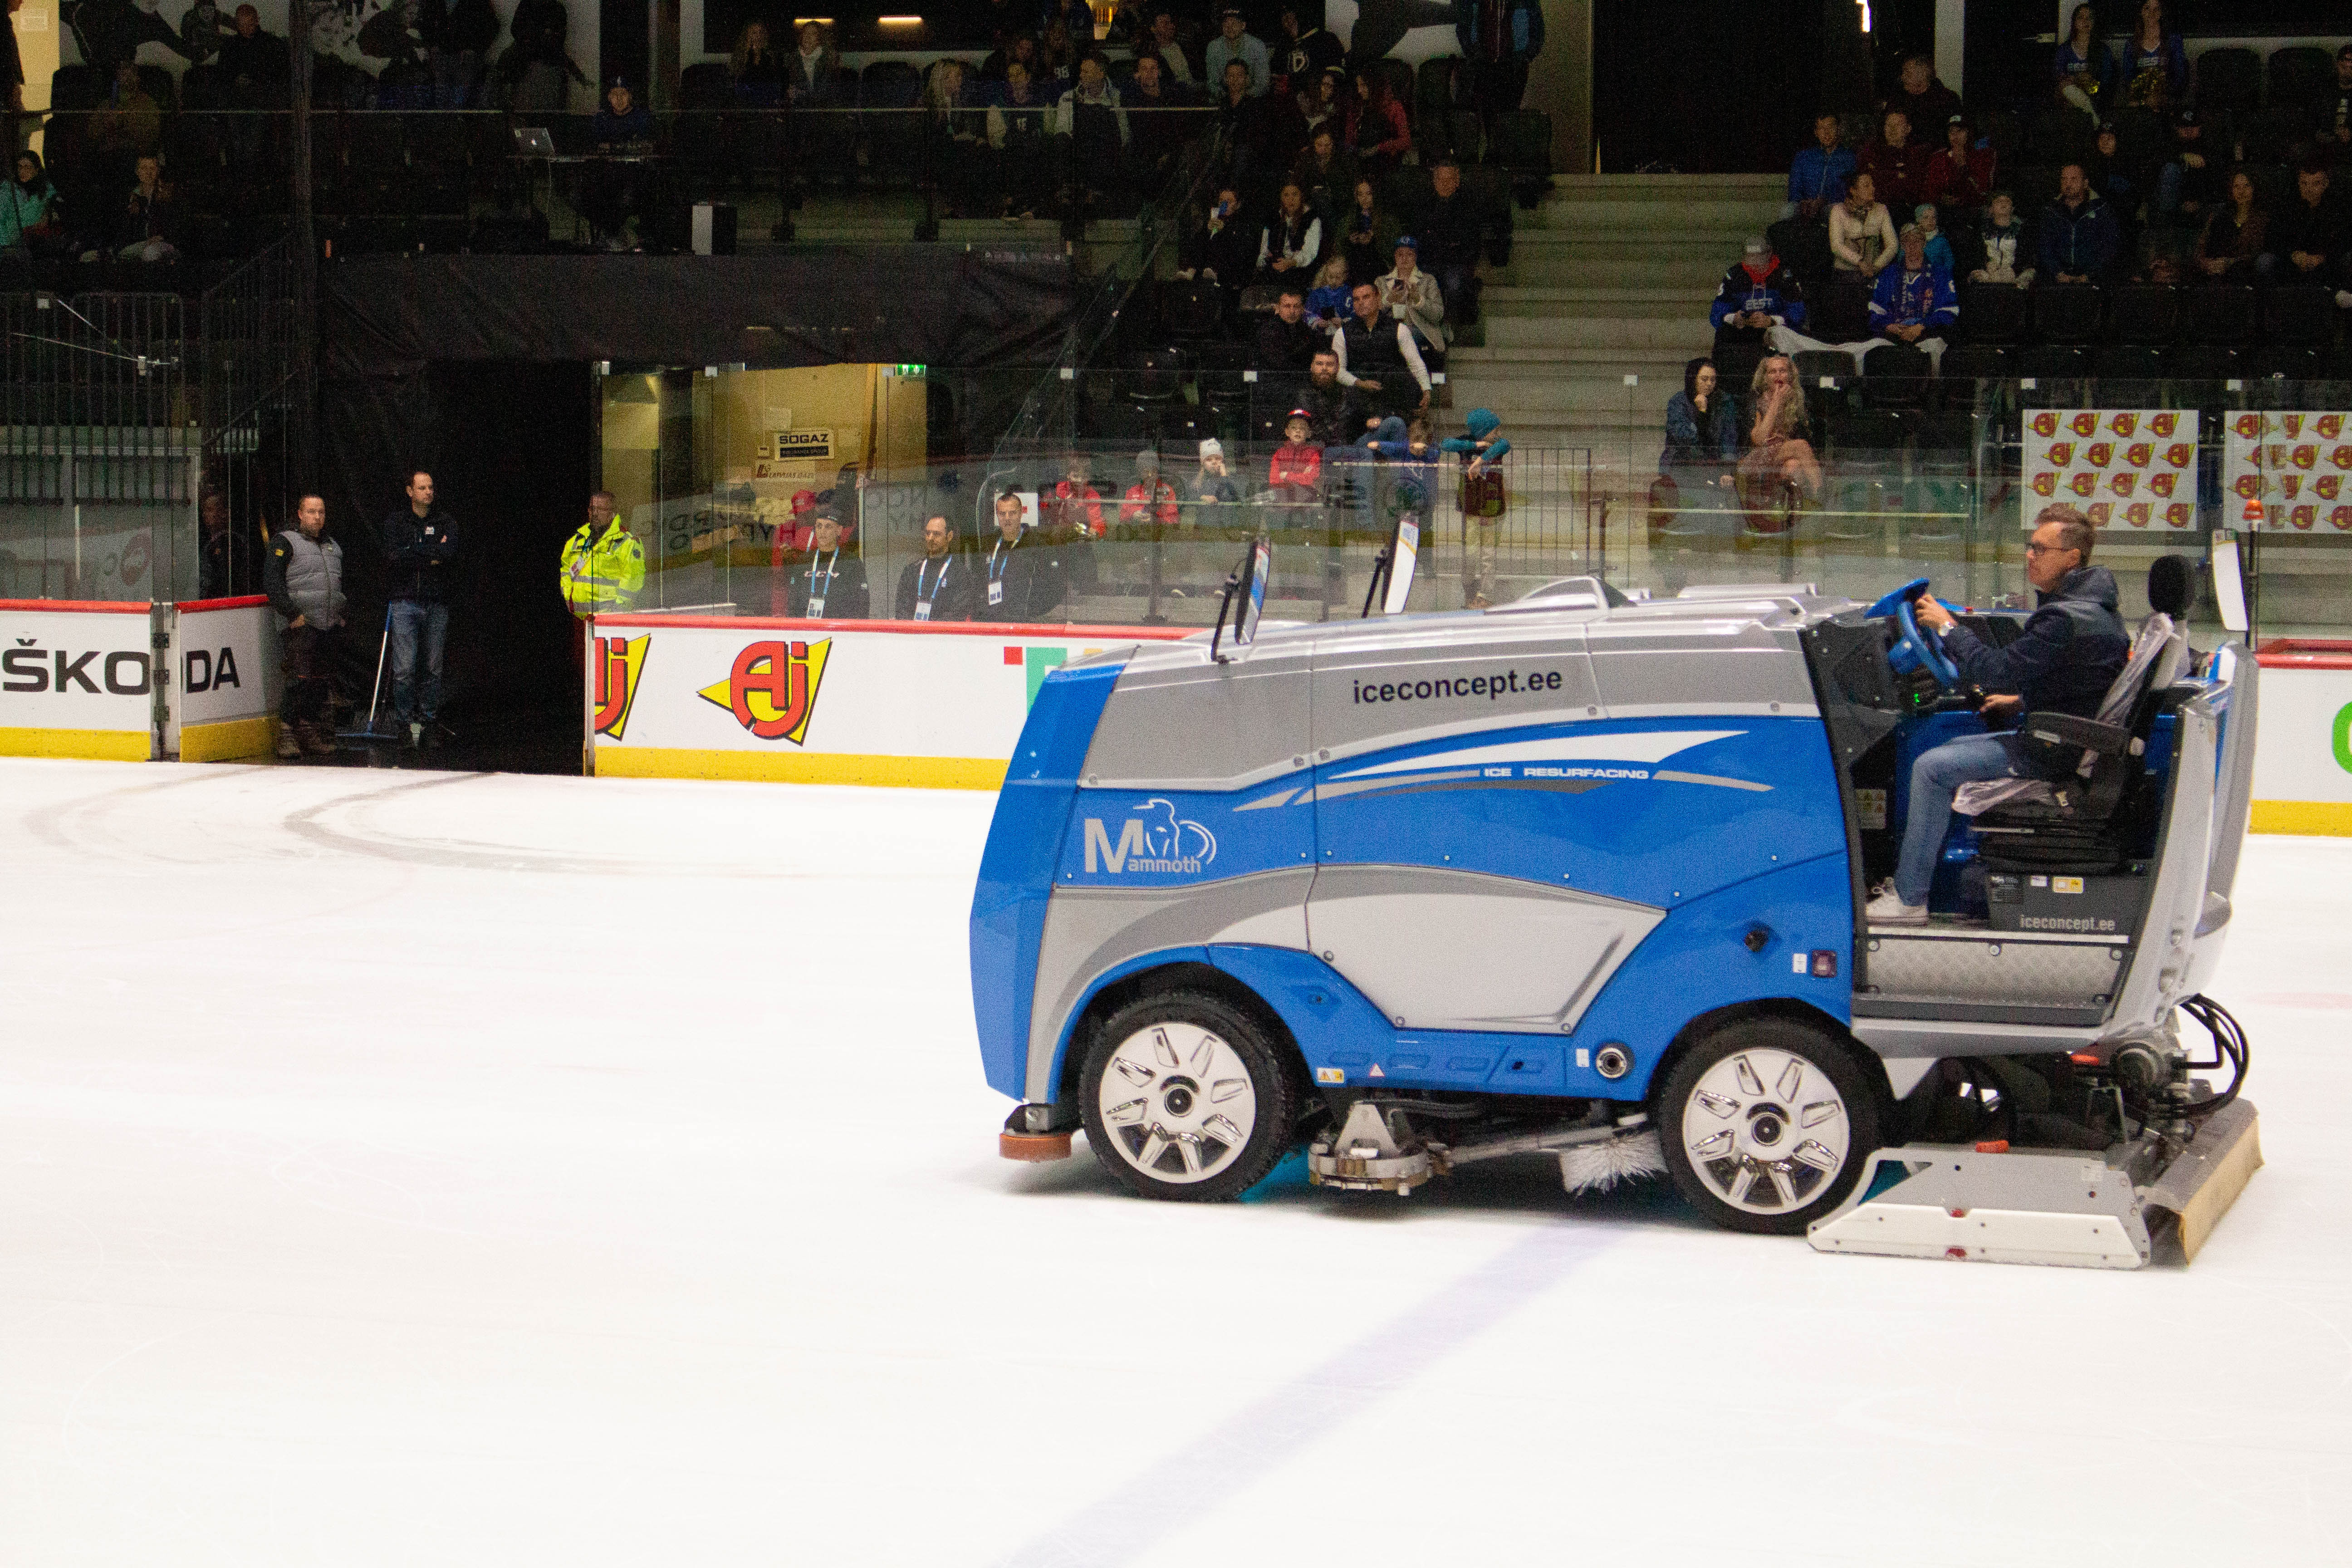
zamboni, vehicle, product, car